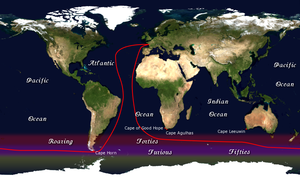
Le Vendée Globe 2012-2013 est la septième édition du Vendée Globe. Le départ est donné le 10 novembre 2012 des Sables-d'Olonne.
Michel Desjoyeaux, surnommé « le professeur », est un navigateur français, né le 16 juillet 1965 à Concarneau. Avec plus de vingt-cinq victoires à son actif, dont un doublé dans le Vendée Globe qu'il est le seul marin à avoir réalisé, Michel Desjoyeaux est l'un des navigateurs en solitaire les plus titrés.
Le Vendée Globe 2008-2009 est la sixième édition du Vendée Globe. Le départ a été donné le 9 novembre 2008 des Sables-d'Olonne. La direction de la course est assurée par Denis Horeau. Il a été remporté par Michel Desjoyeaux le 1ᵉʳ février 2009 en 84 jours, 3 heures et 9 minutes, nouveau record de l'épreuve.
Le Vendée Globe 2016-2017 constitue la huitième édition du Vendée Globe. Le départ pour les vingt-neuf concurrents engagés a été donné le 6 novembre 2016 en baie des Sables-d'Olonne à 13 h 2. Épreuve majeure du circuit IMOCA, il est couru en solitaire, sans assistance et sans escale, à bord de monocoques de 60 pieds. Armel Le Cléac'h remporte la course sur le 60 pieds IMOCA doté de foils Banque populaire VIII en passant la ligne d'arrivée le 19 janvier à 16 h 37, établissant un nouveau record de la circumnavigation dans cette épreuve en 74 jours 3 heures 35 minutes et 46 secondes. Il devance le Britannique Alex Thomson, arrivé le 20 janvier à 8 h 37, de 15 heures 59 minutes et 29 secondes, après un duel à l'avant de la flotte qui a duré toute la course. Thomson améliore par ailleurs le 16 janvier le record de distance parcourue en 24 heures : 536,81 milles à une moyenne de 22,36 nœuds.
Le 16 mars est le 75ᵉ jour de l'année du calendrier grégorien, le 76ᵉ en cas d'année bissextile. Il reste 290 jours avant la fin de l'année.